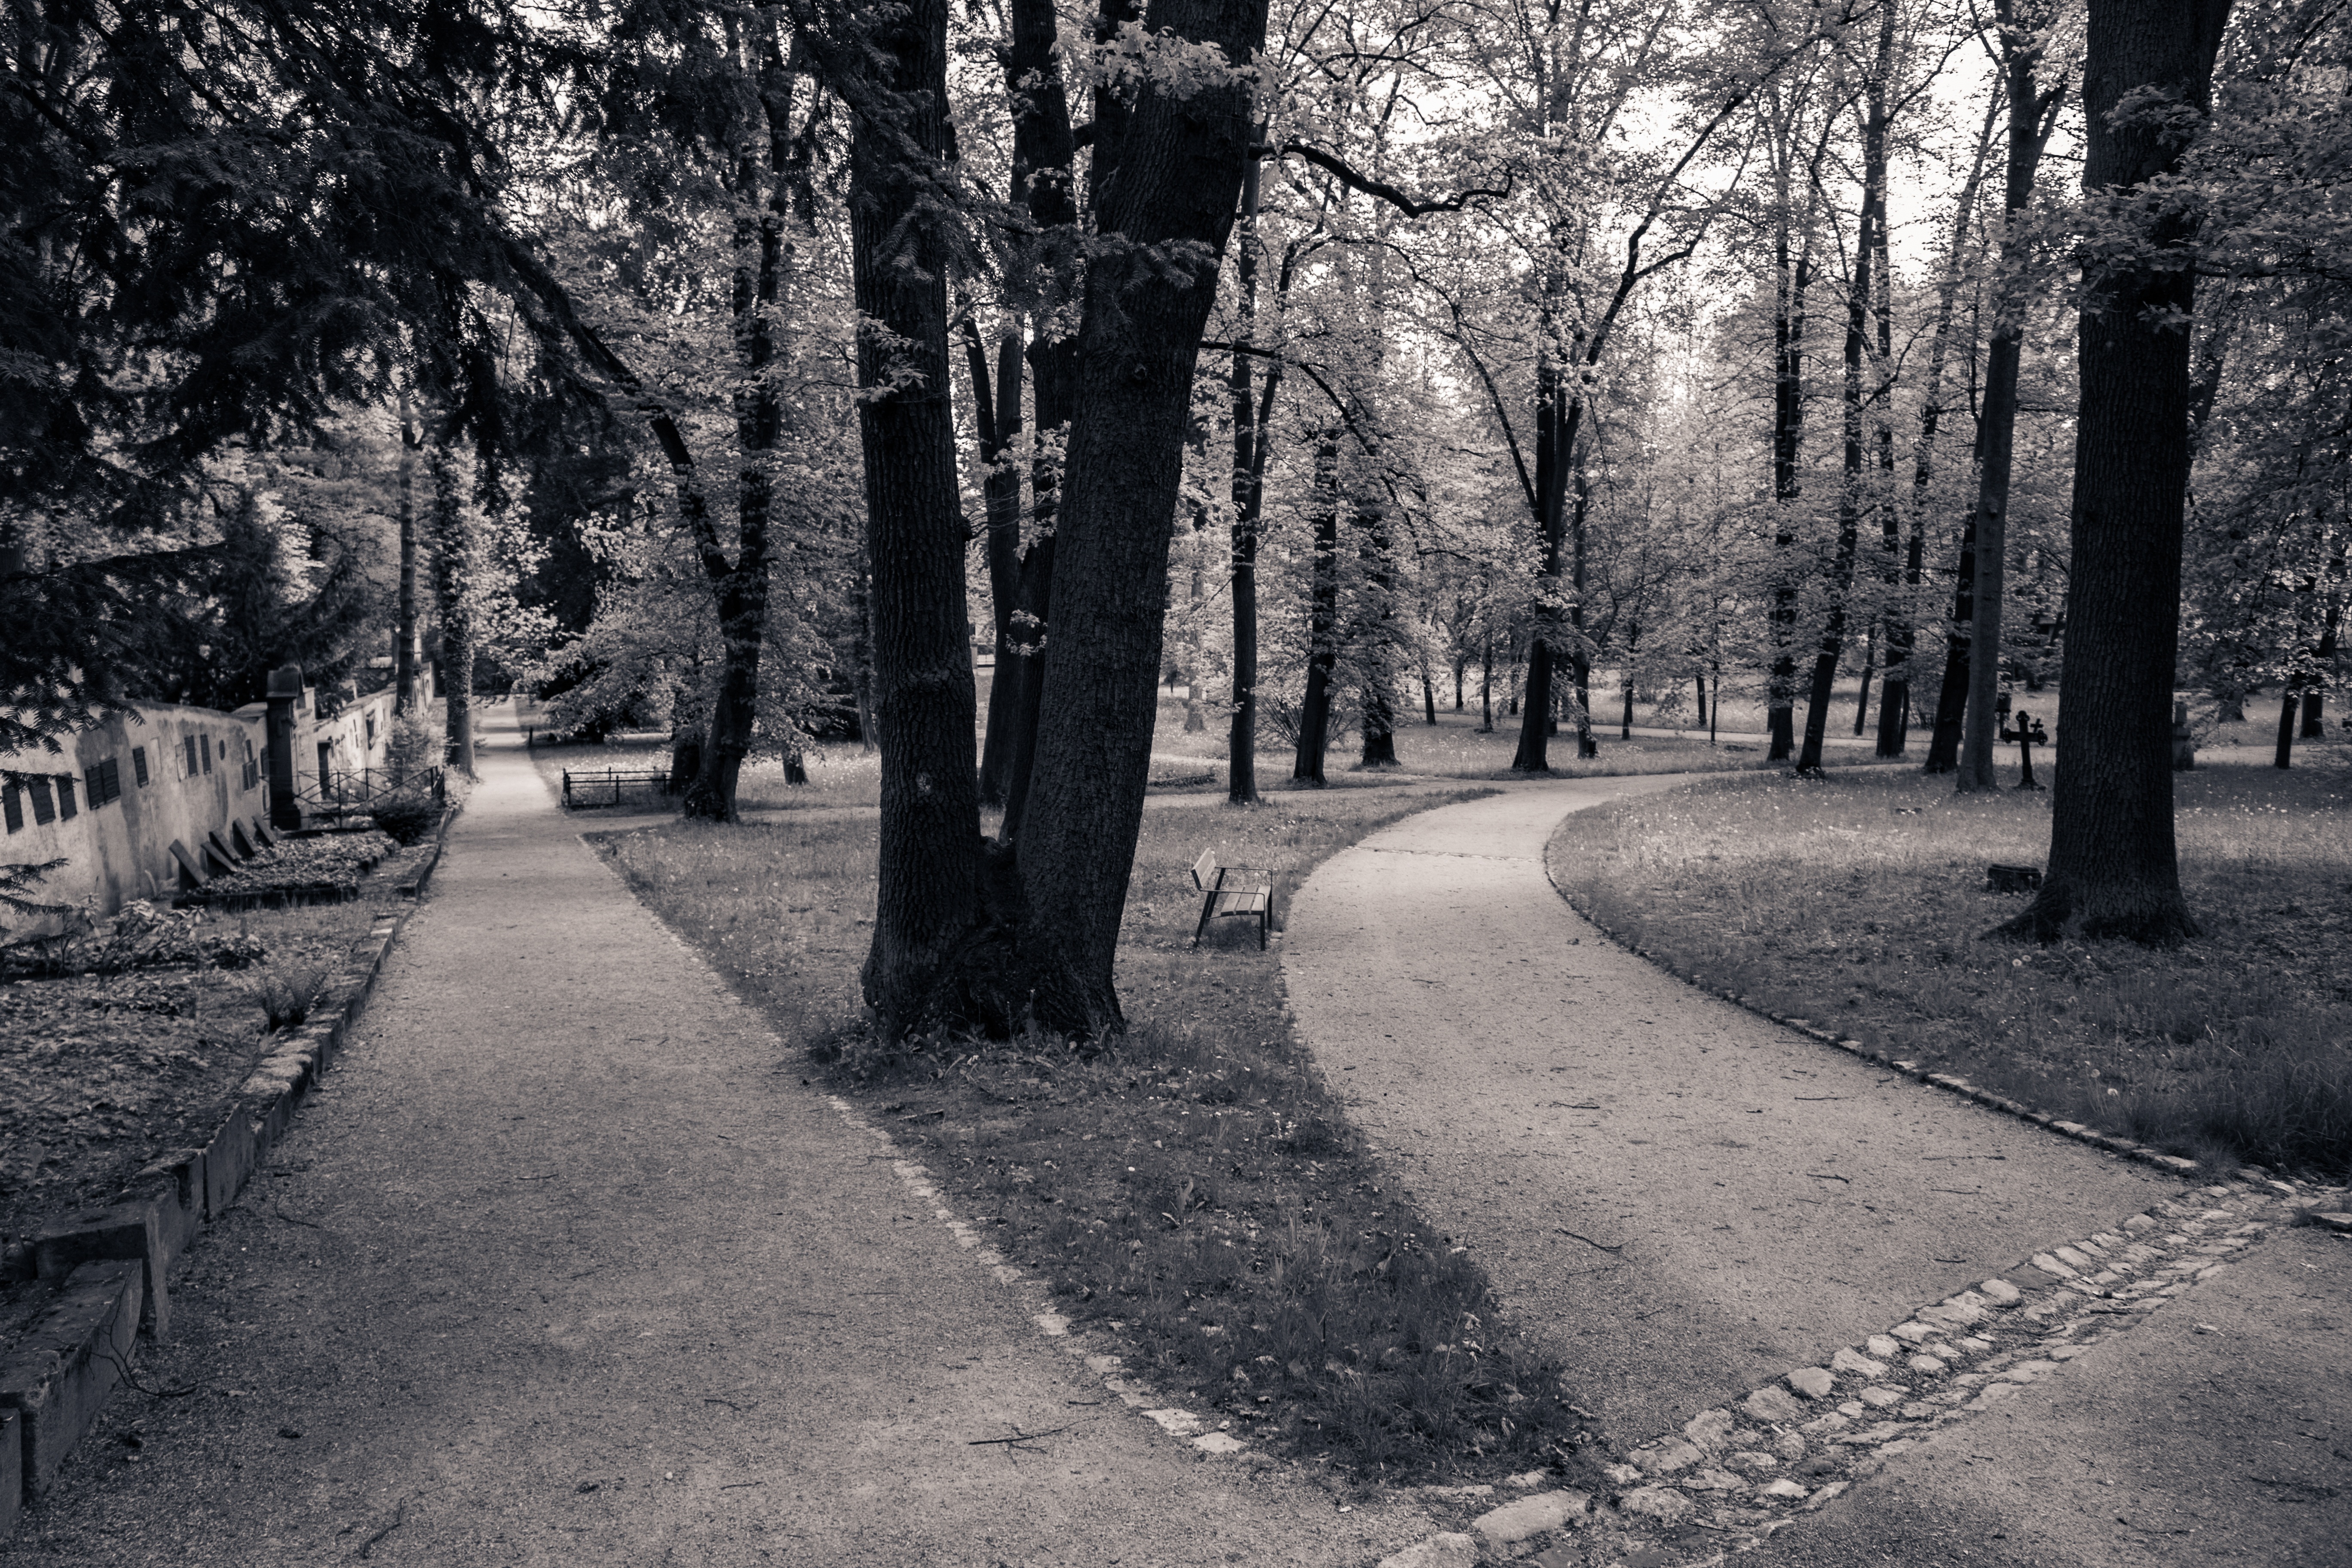
tree, forest, snow, winter, black and white, plant, sunlight, morning, leaf, dark, autumn, park, darkness, monochrome, season, woodland, mood, away, divided, two ways, monochrome photography, woody plant